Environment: real
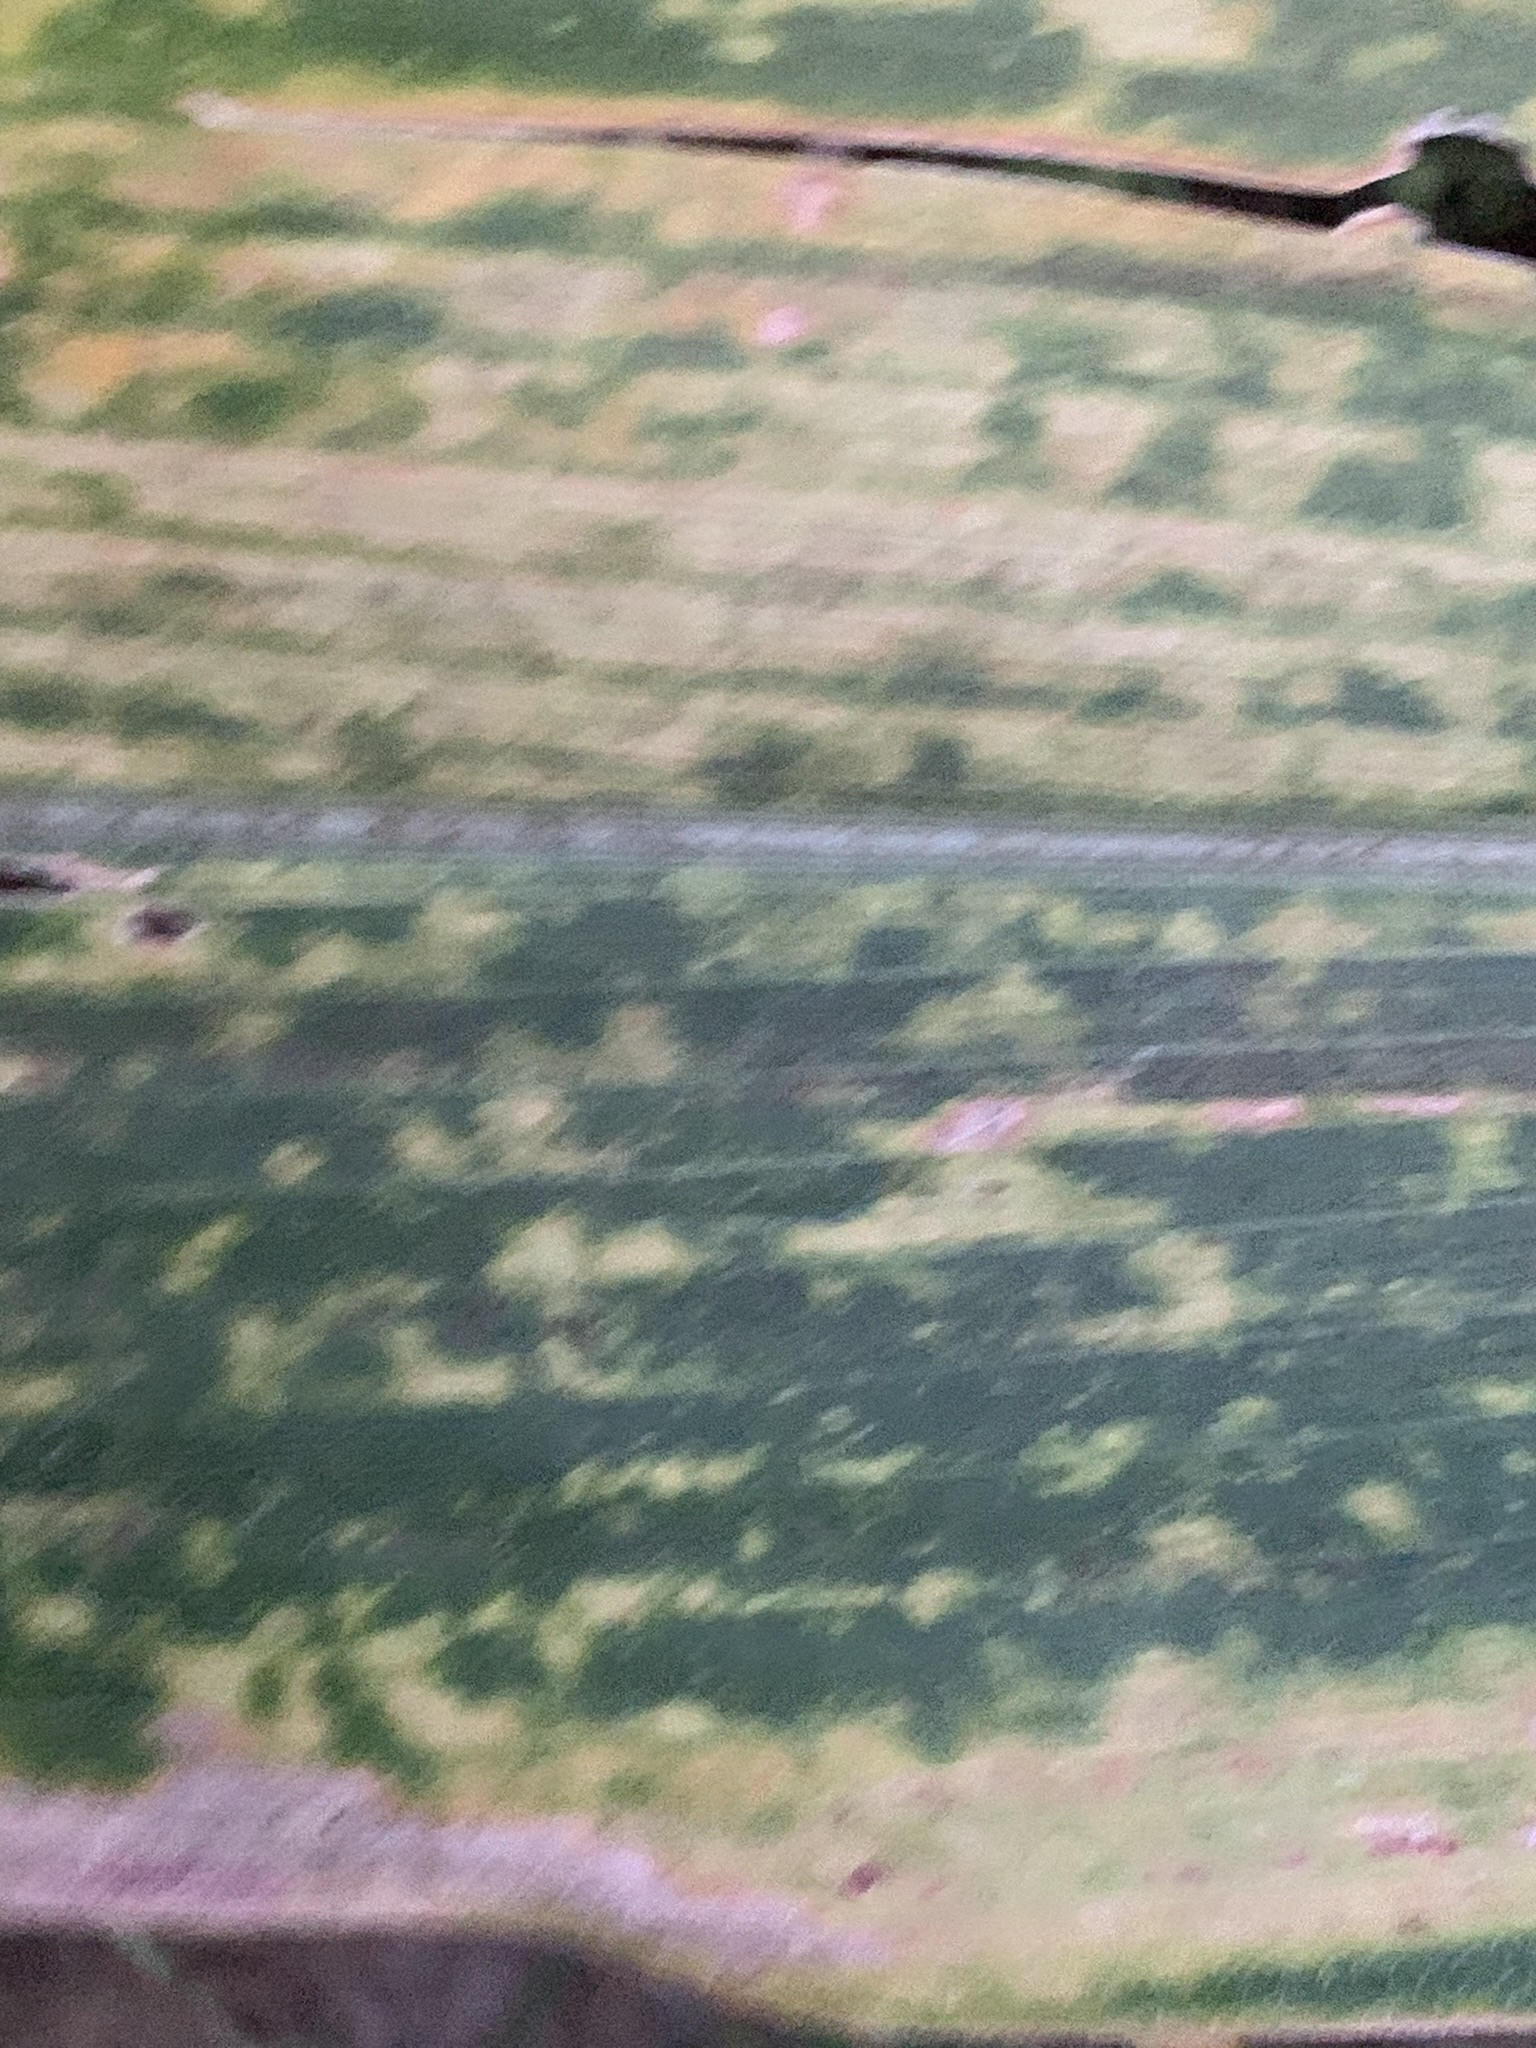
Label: lethal_necrosis